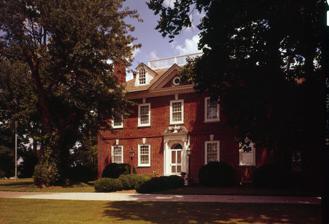
Building: Mount Harmon
Country: United States of America
Year built: 1788
Historic house in Maryland, United States United States historic place Mount Harmon U.S. National Register of Historic Places Show map of Maryland Show map of the United States Location 600 Grove Neck Road, Earleville, Maryland Coordinates 39°23′2″N 75°56′29″W / 39.38389°N 75.94139°W / 39.38389; -75.94139 Area 430 acres (170 ha) Built 1788 ( 1788 ) Architectural style Georgian NRHP reference No. 74000945 Added to NRHP June 5, 1974 Mount Harmon is an historic home, located at Earleville , Cecil County , Maryland , United States. It was listed on the National Register of Historic Places in 1974, and is currently open to the public. Style Mount Harmon is an 18th-century brick mansion built by Sidney George around 1788. It features a central door with a scrolled pediment and pineapple keystone supported by Ionic pilasters . In the late 1920s a frame wing was built on the south gable. History The Mount Harmon Plantation estate and nature preserve covers some 200-acre (0.81 km 2 ) adjacent to the Chesapeake Bay, on a peninsula by the north shore of the Sassafras River . The plantation was created in 1651 as a land grant from Lord Baltimore to Godfrey Harmon. From 1750 to 1810 Mount Harmon flourished as a tobacco plantation owned by the Louttit and George families. Mount Harmon eventually fell out of family hands and into disrepair. In 1963, Marguerite duPont de Villiers Boden, a direct descendant of the Louttits and Georges, rescued the plantation, restoring the Colonial Kitchen and Manor House. Mrs. Boden filled the house with 18th-century antiques, and restored the Tobacco Prize House as a reminder of the plantation's days as a tobacco shipping center for the Sassafras River area. After Mrs. Boden's death, her daughter Kip Kelso Boden Crist ensured the plantation's future by forming Friends of Mount Harmon, Inc. Friends of Mount Harmon Today, the Friends of Mount Harmon (FOMH), almost all volunteers, preserve and interpret the plantation for the education and enjoyment of its visitors. FOMH conducts house and kitchen tours, hosts Colonial picnics, Yuletide tours, and special events, as well as operating educational programs for schools and maintain nature trails that wind around the property. Mount Harmon gives water access to canoes, kayaks, and boats. [ further explanation needed ] The formal boxwood garden is used for weddings, and the spacious Manor House grounds are open for festive events and corporate meetings. References